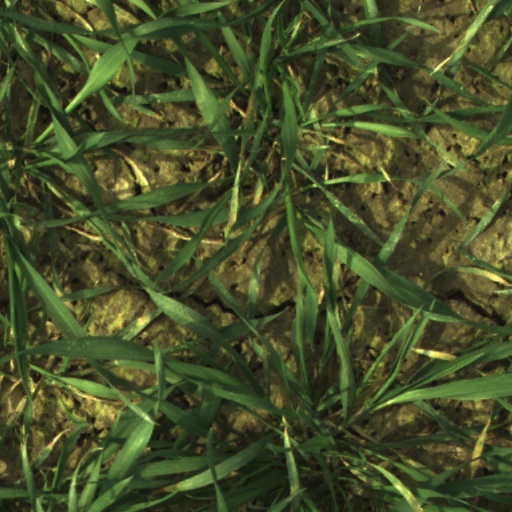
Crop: wheat